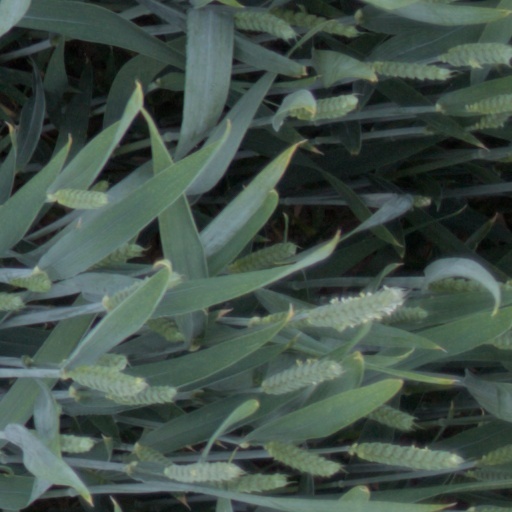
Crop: wheat